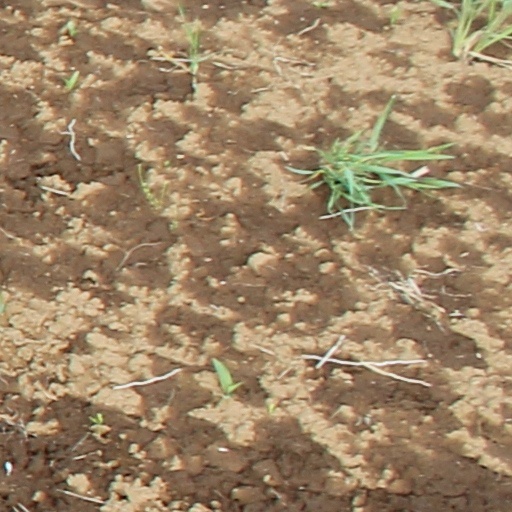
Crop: wheat